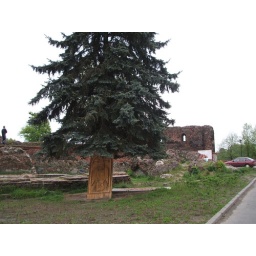
tree in castle grounds